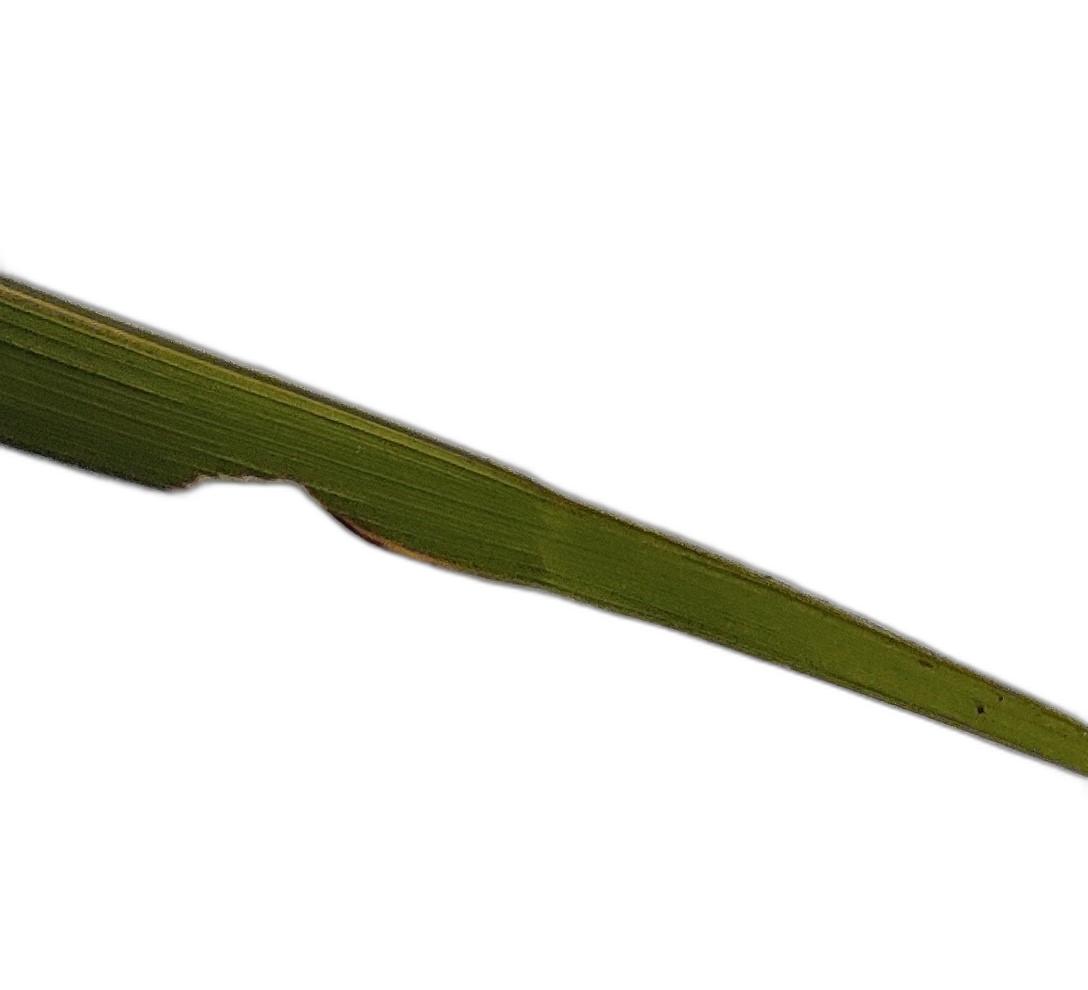
Label: Insect